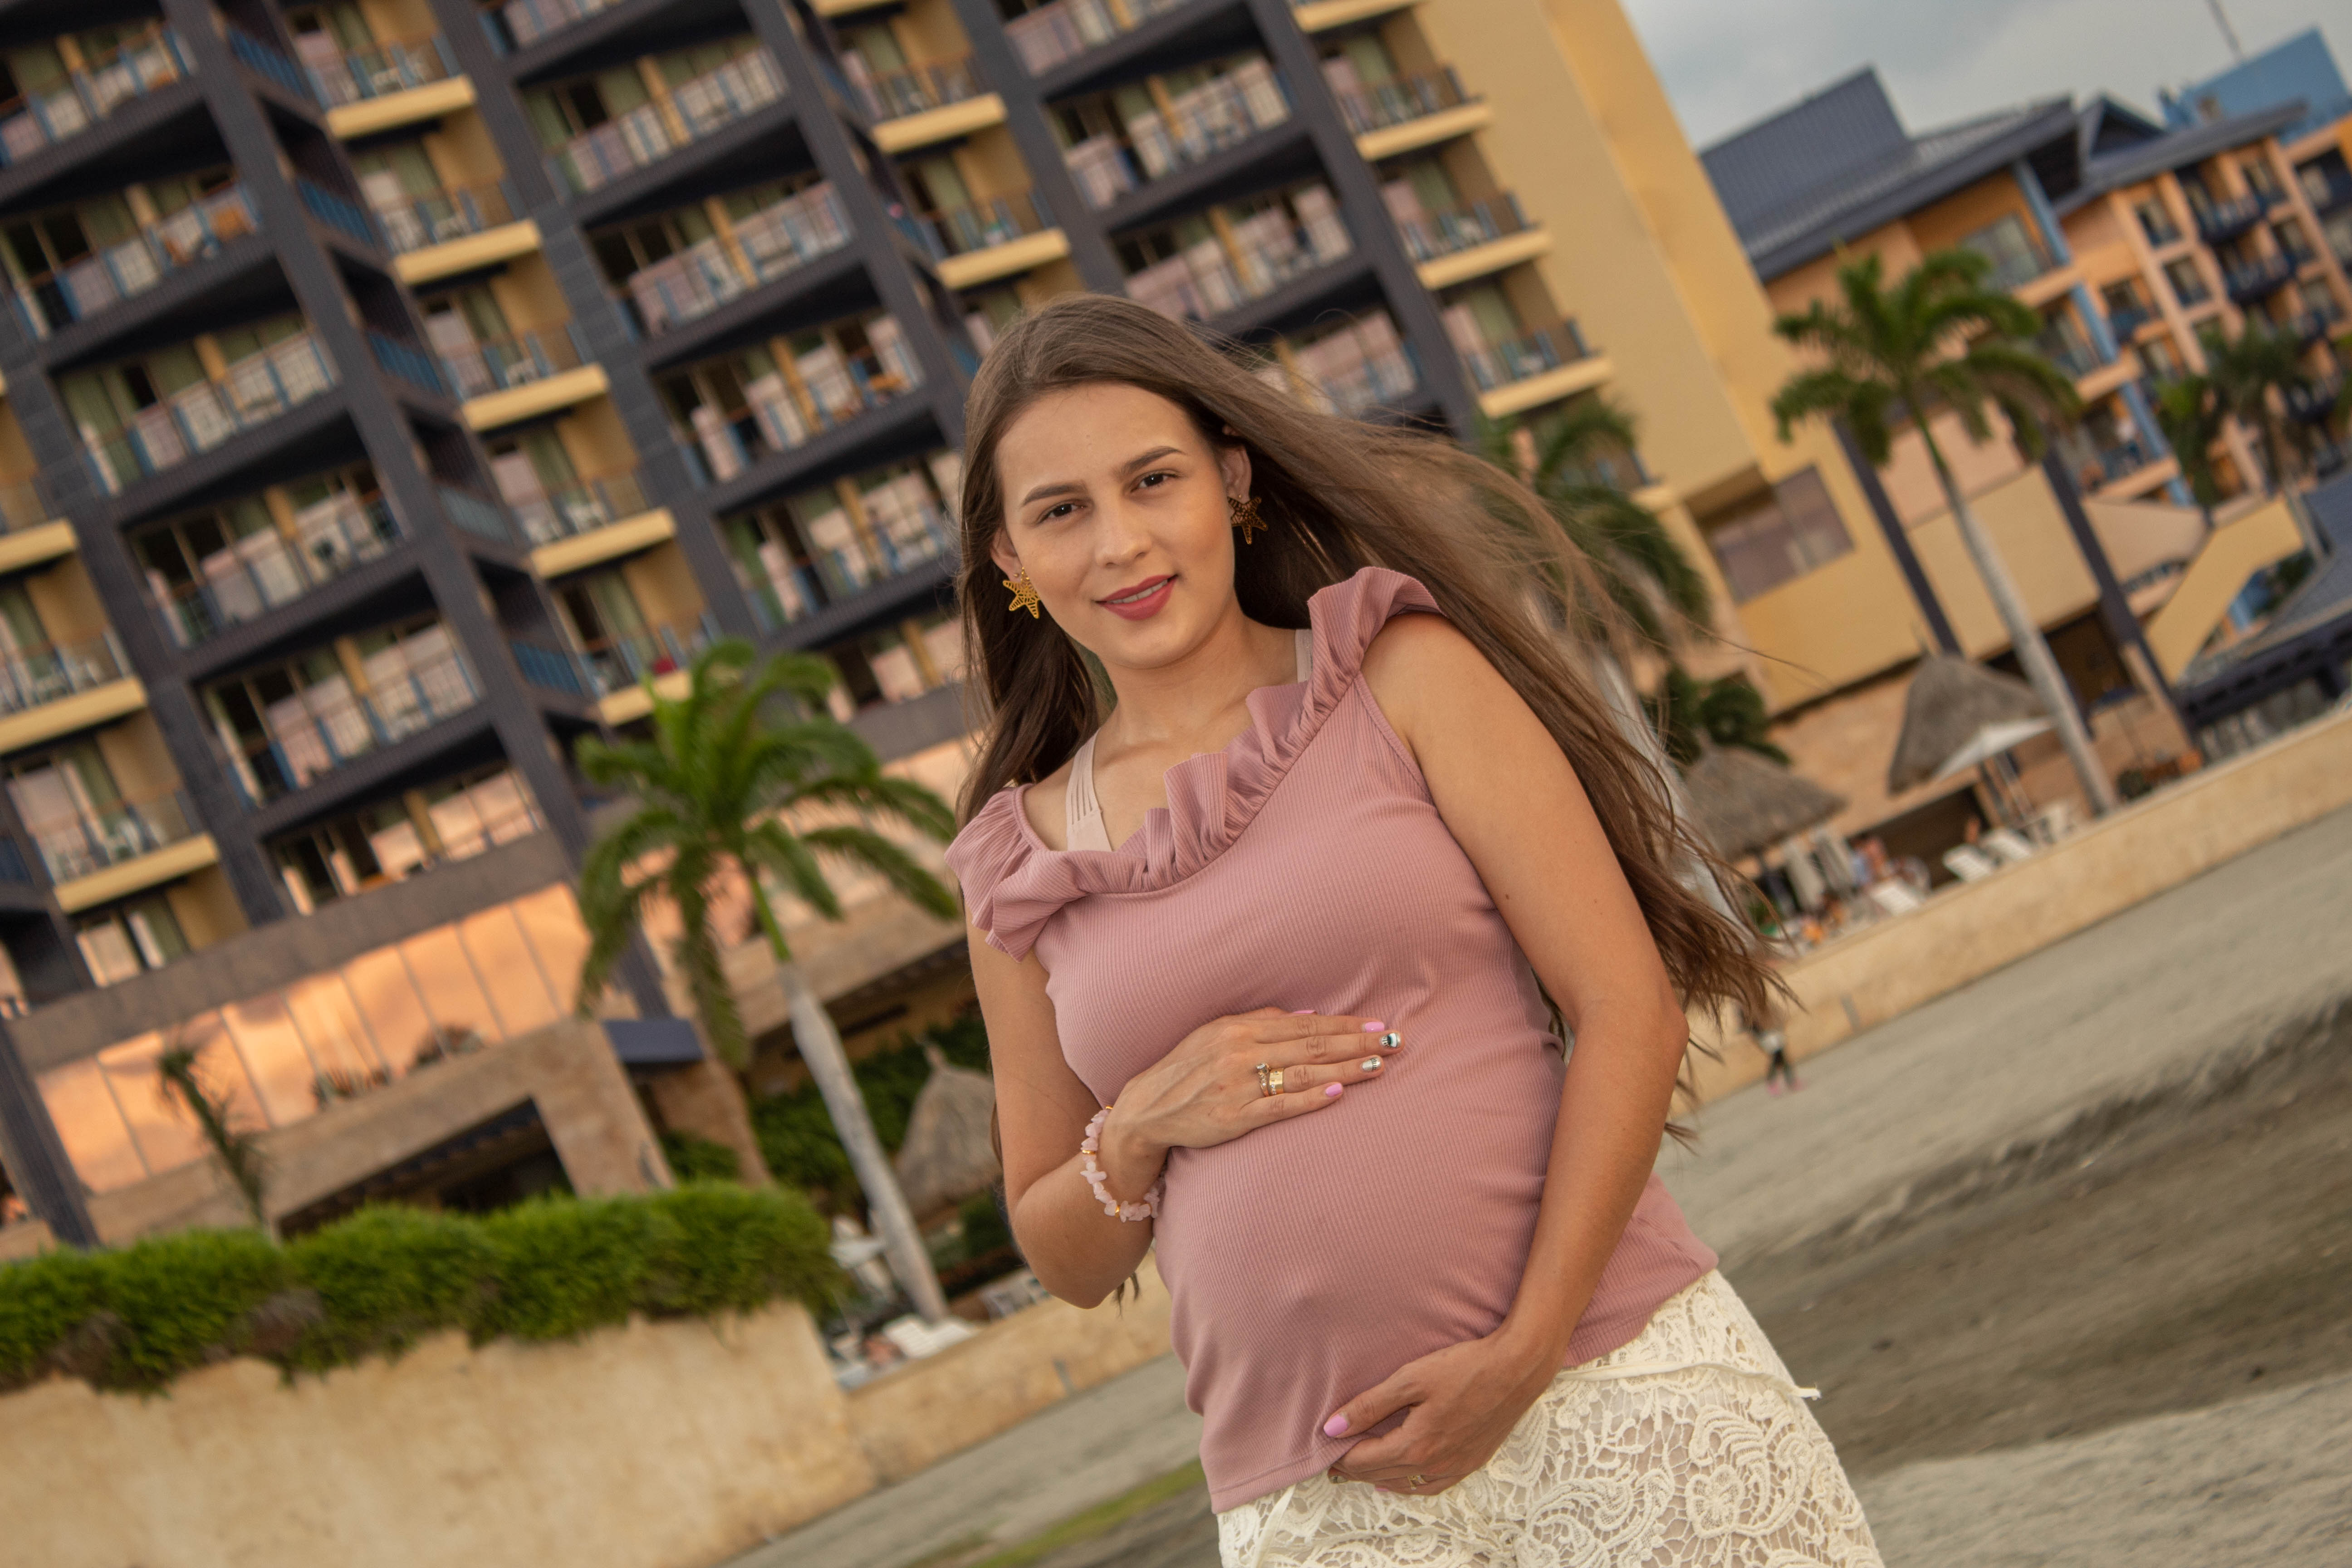
woman, sunshine, photograph, lady, beauty, pink, yellow, skin, shoulder, dress, fashion, summer, photo shoot, photography, fun, smile, vacation, long hair, model, waist, trunk, abdomen, leisure, brown hair, black hair